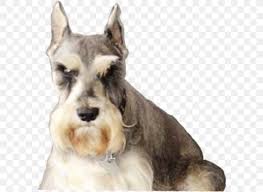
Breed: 220-n000053-standard_schnauzer